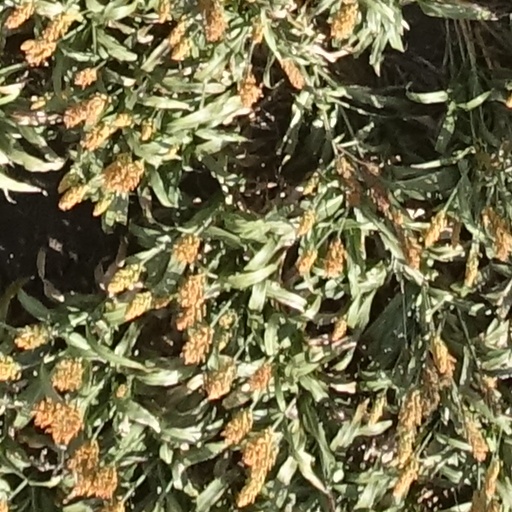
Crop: sorghum